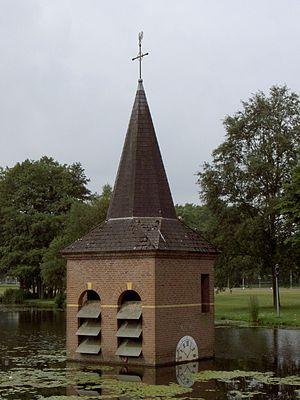
L'université de Twente est une université à Enschede, aux Pays-Bas.